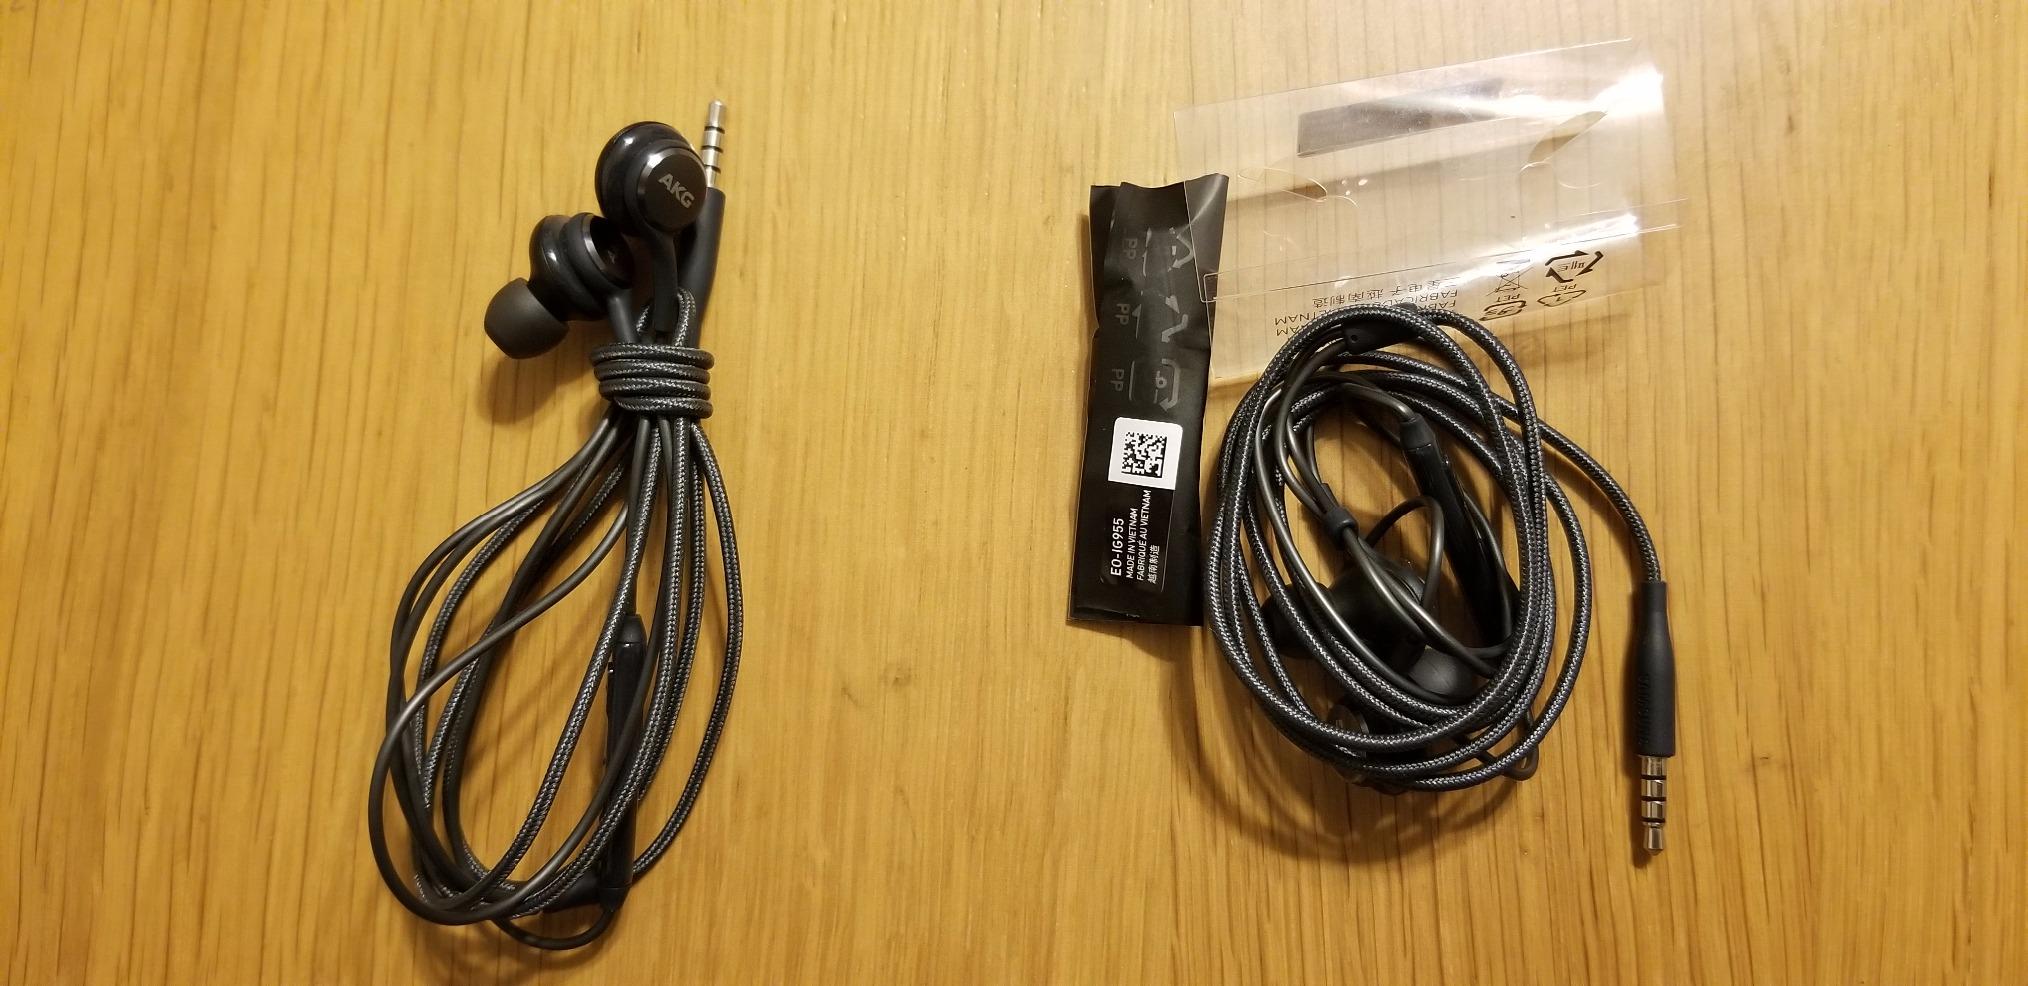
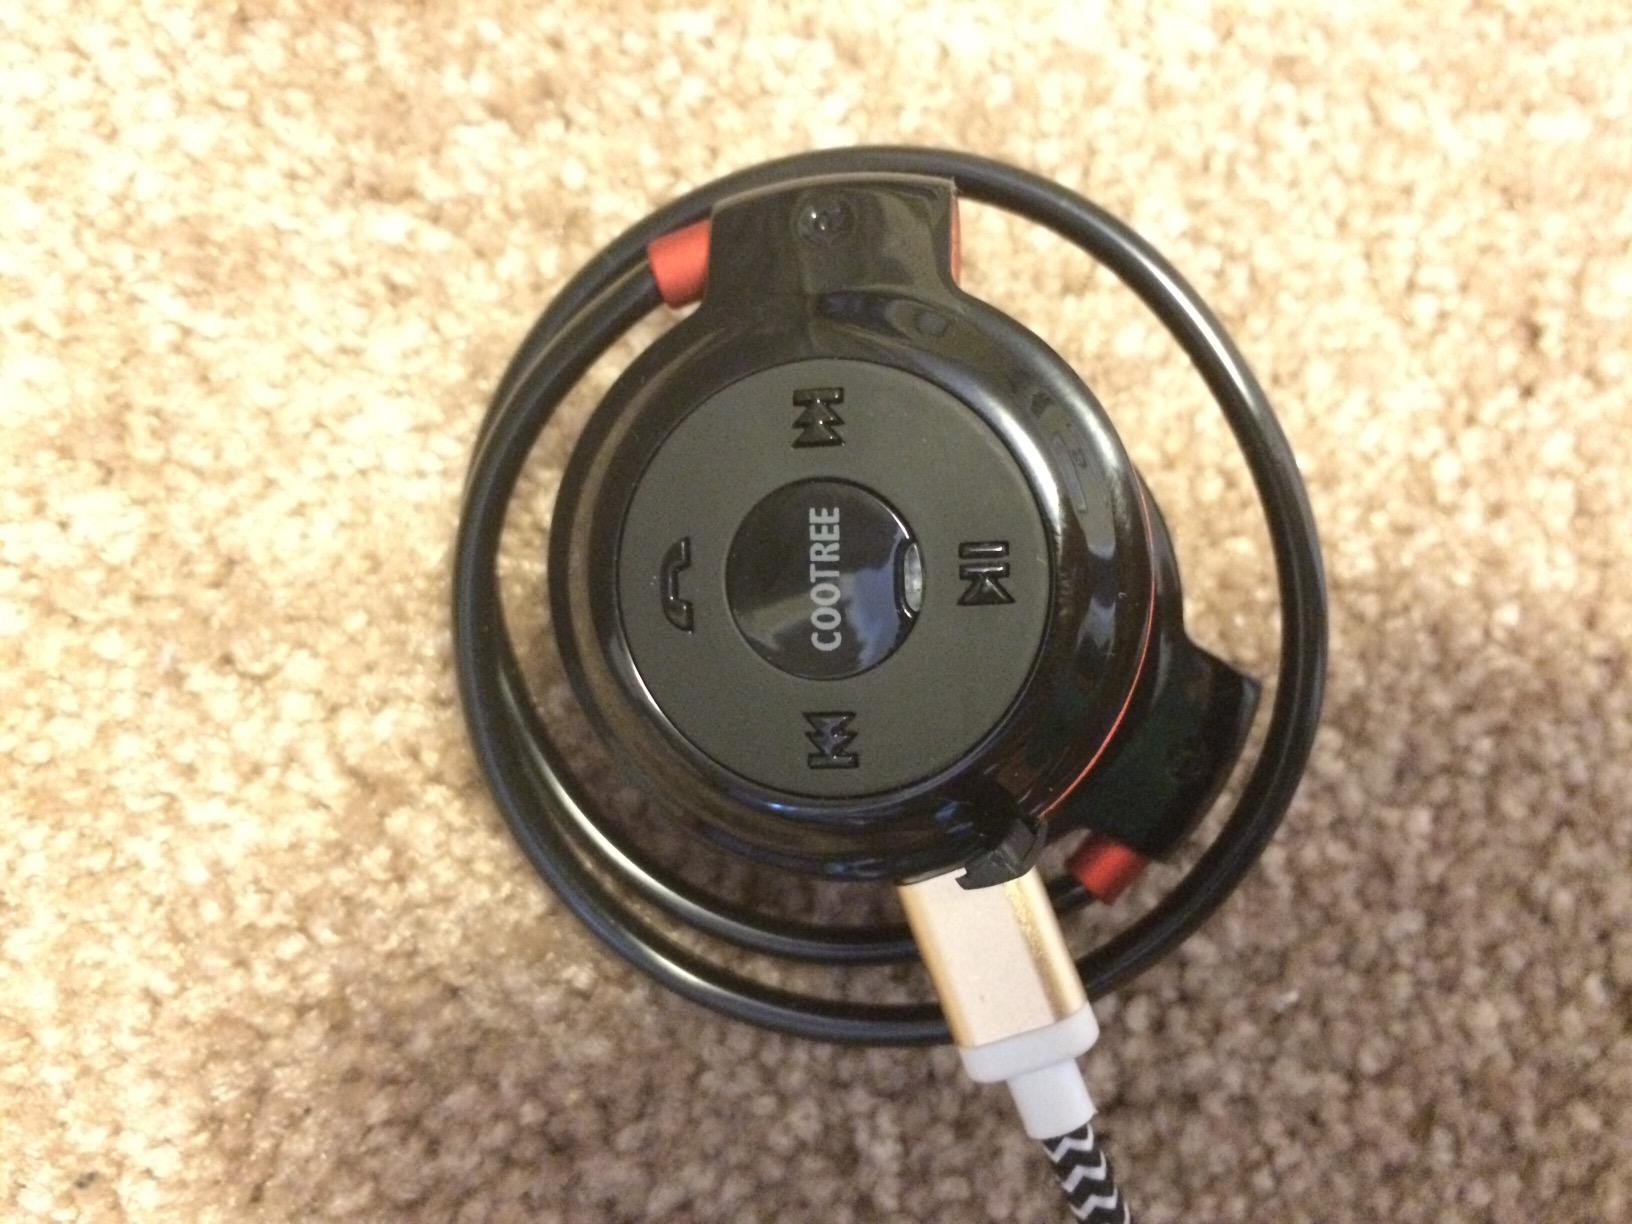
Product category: headphones
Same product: no